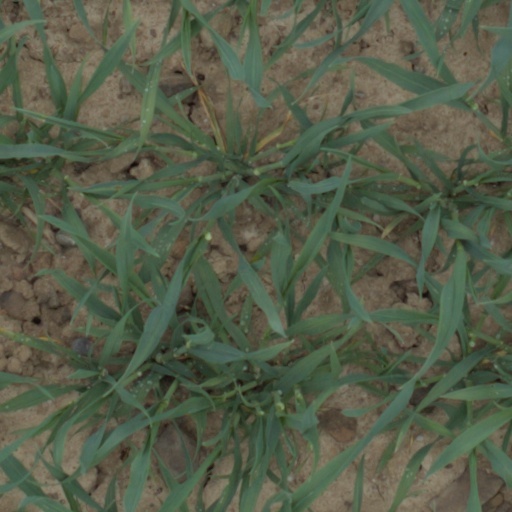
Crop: wheat